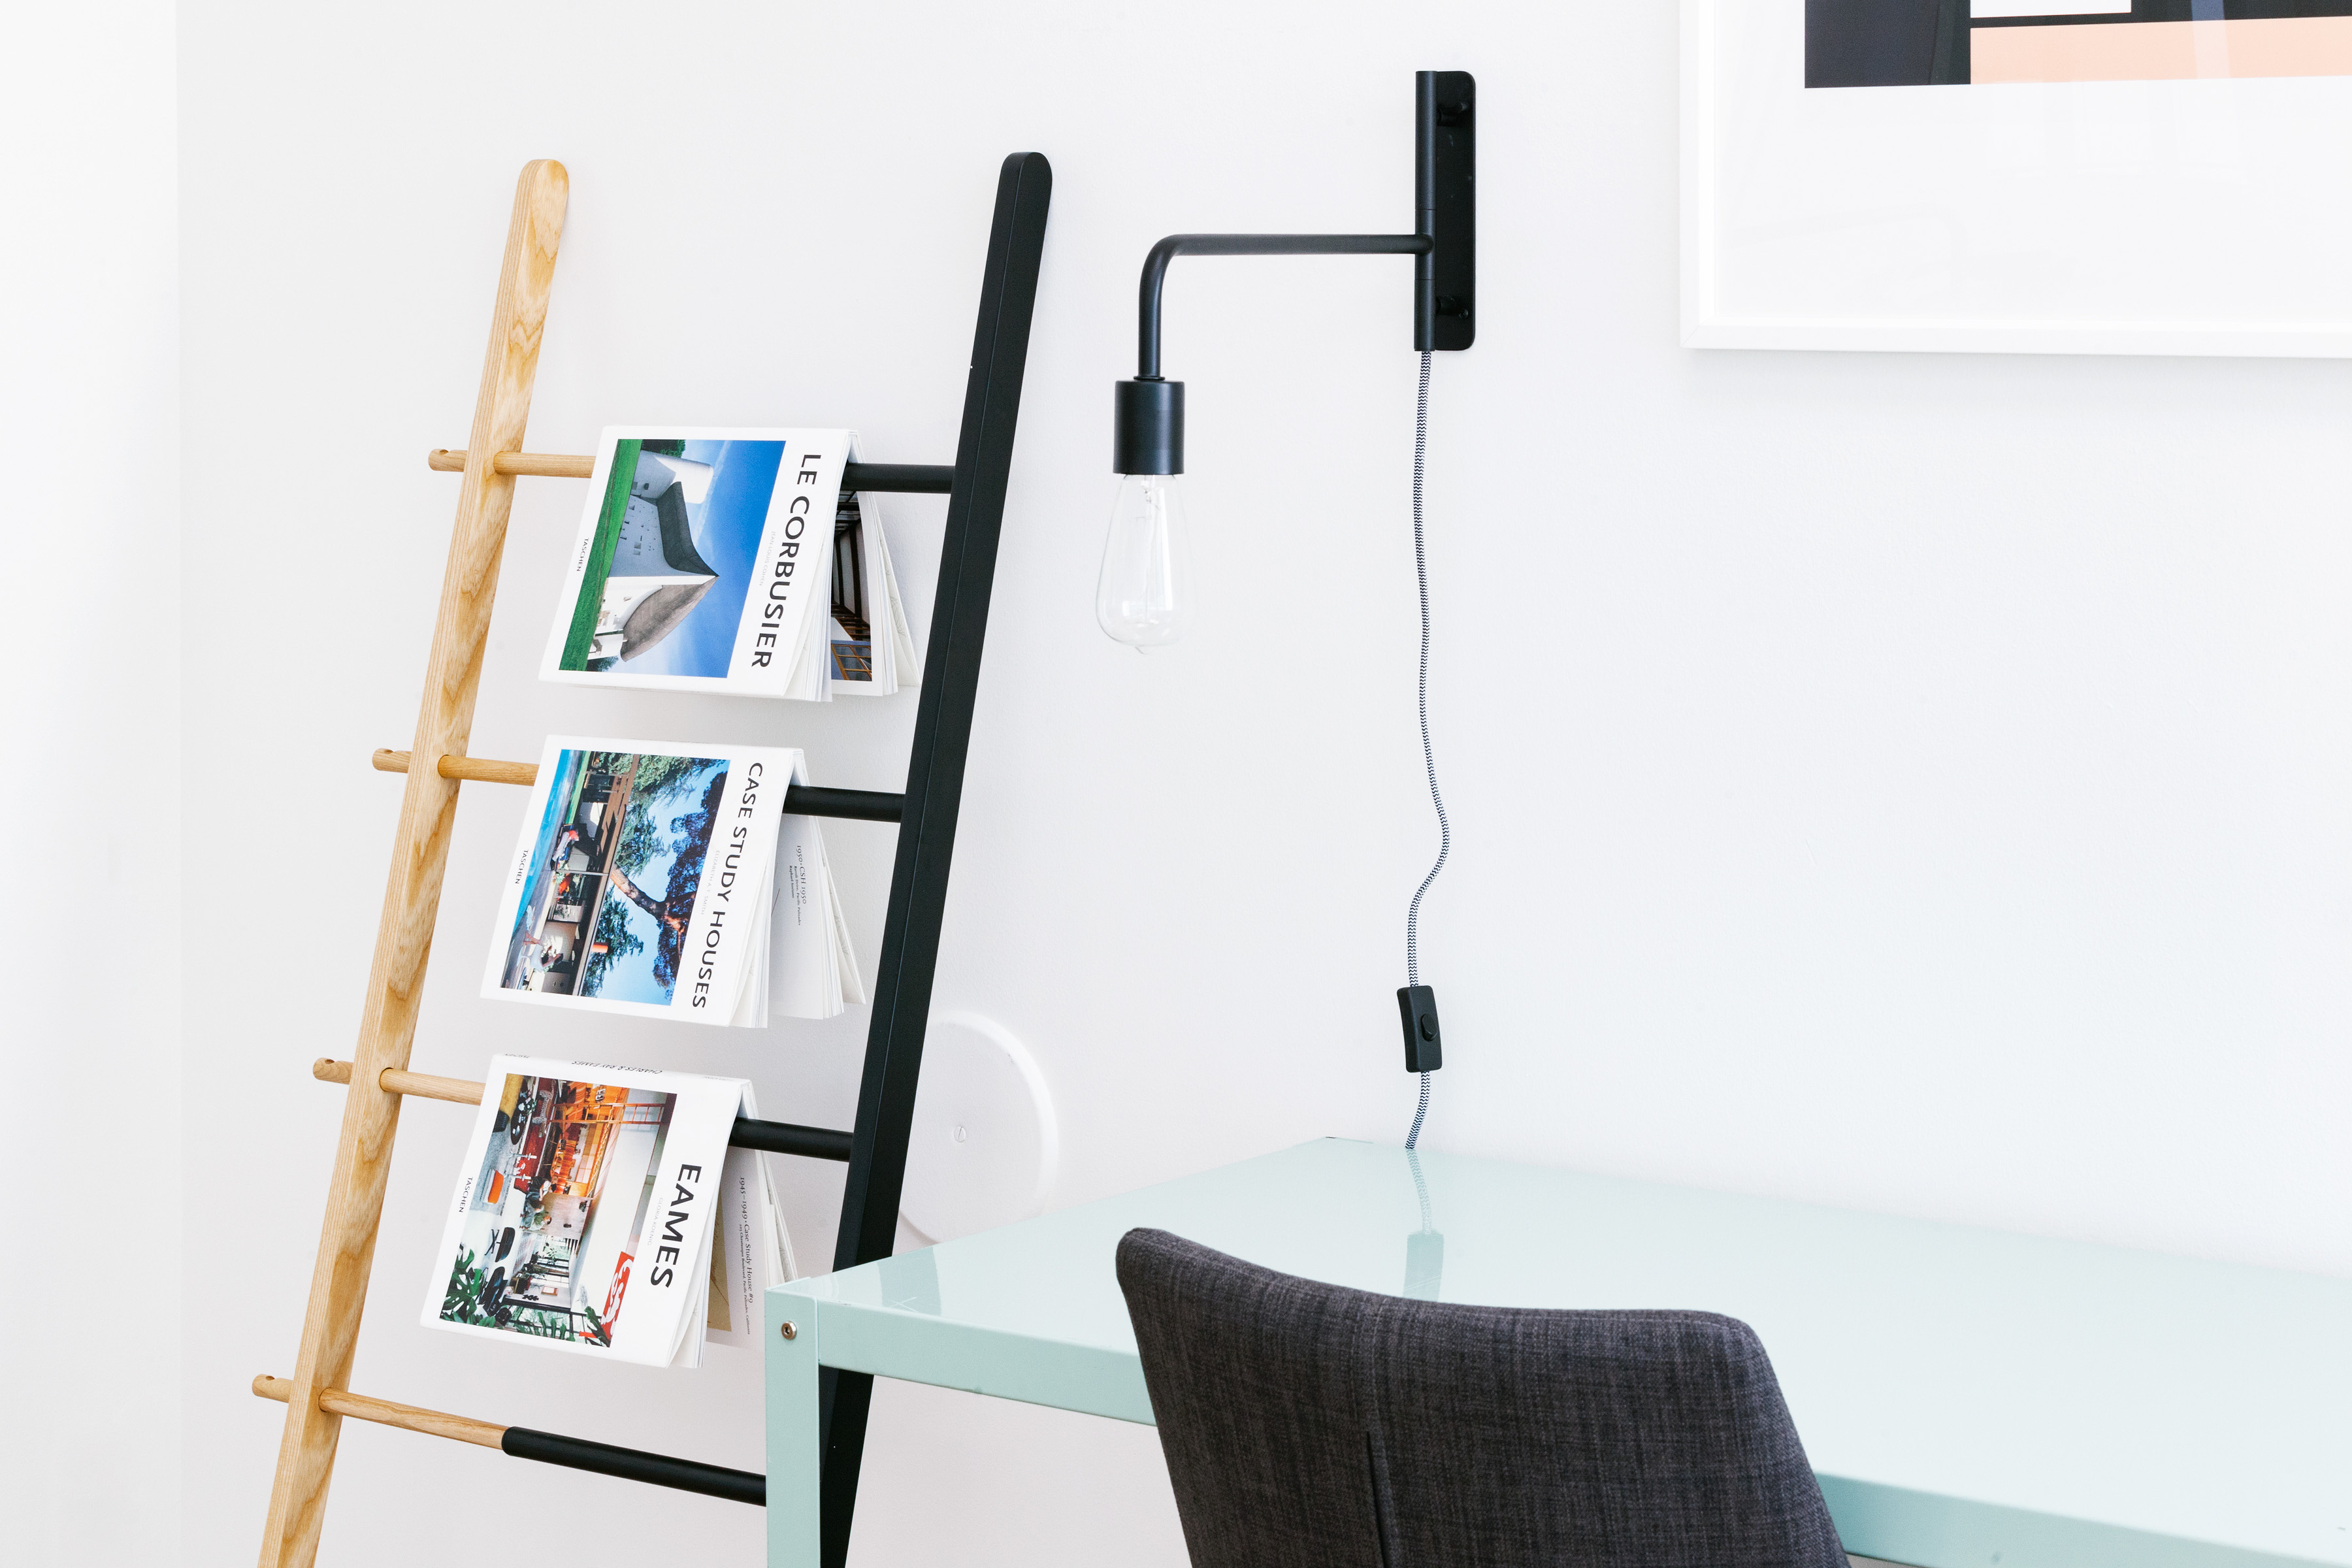
desk, table, chair, interior, wall, shelf, furniture, room, decor, interior design, design, magazines, shelving